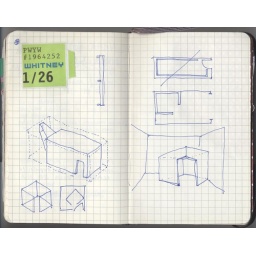
white box in storage